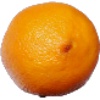
Label: lemon_meyer